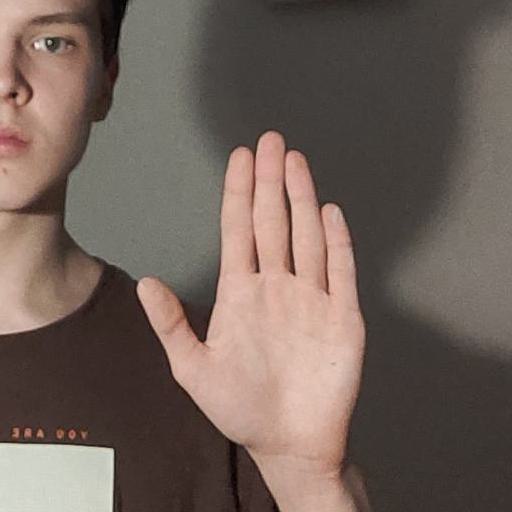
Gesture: stop